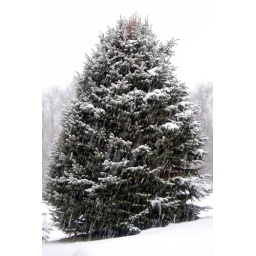
New Year's Day snow storm adds a dusting to one of the pine trees in the yard.